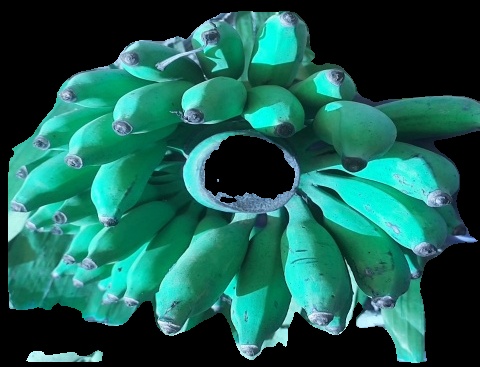
Variety: elakki-bale
Grade: grade3